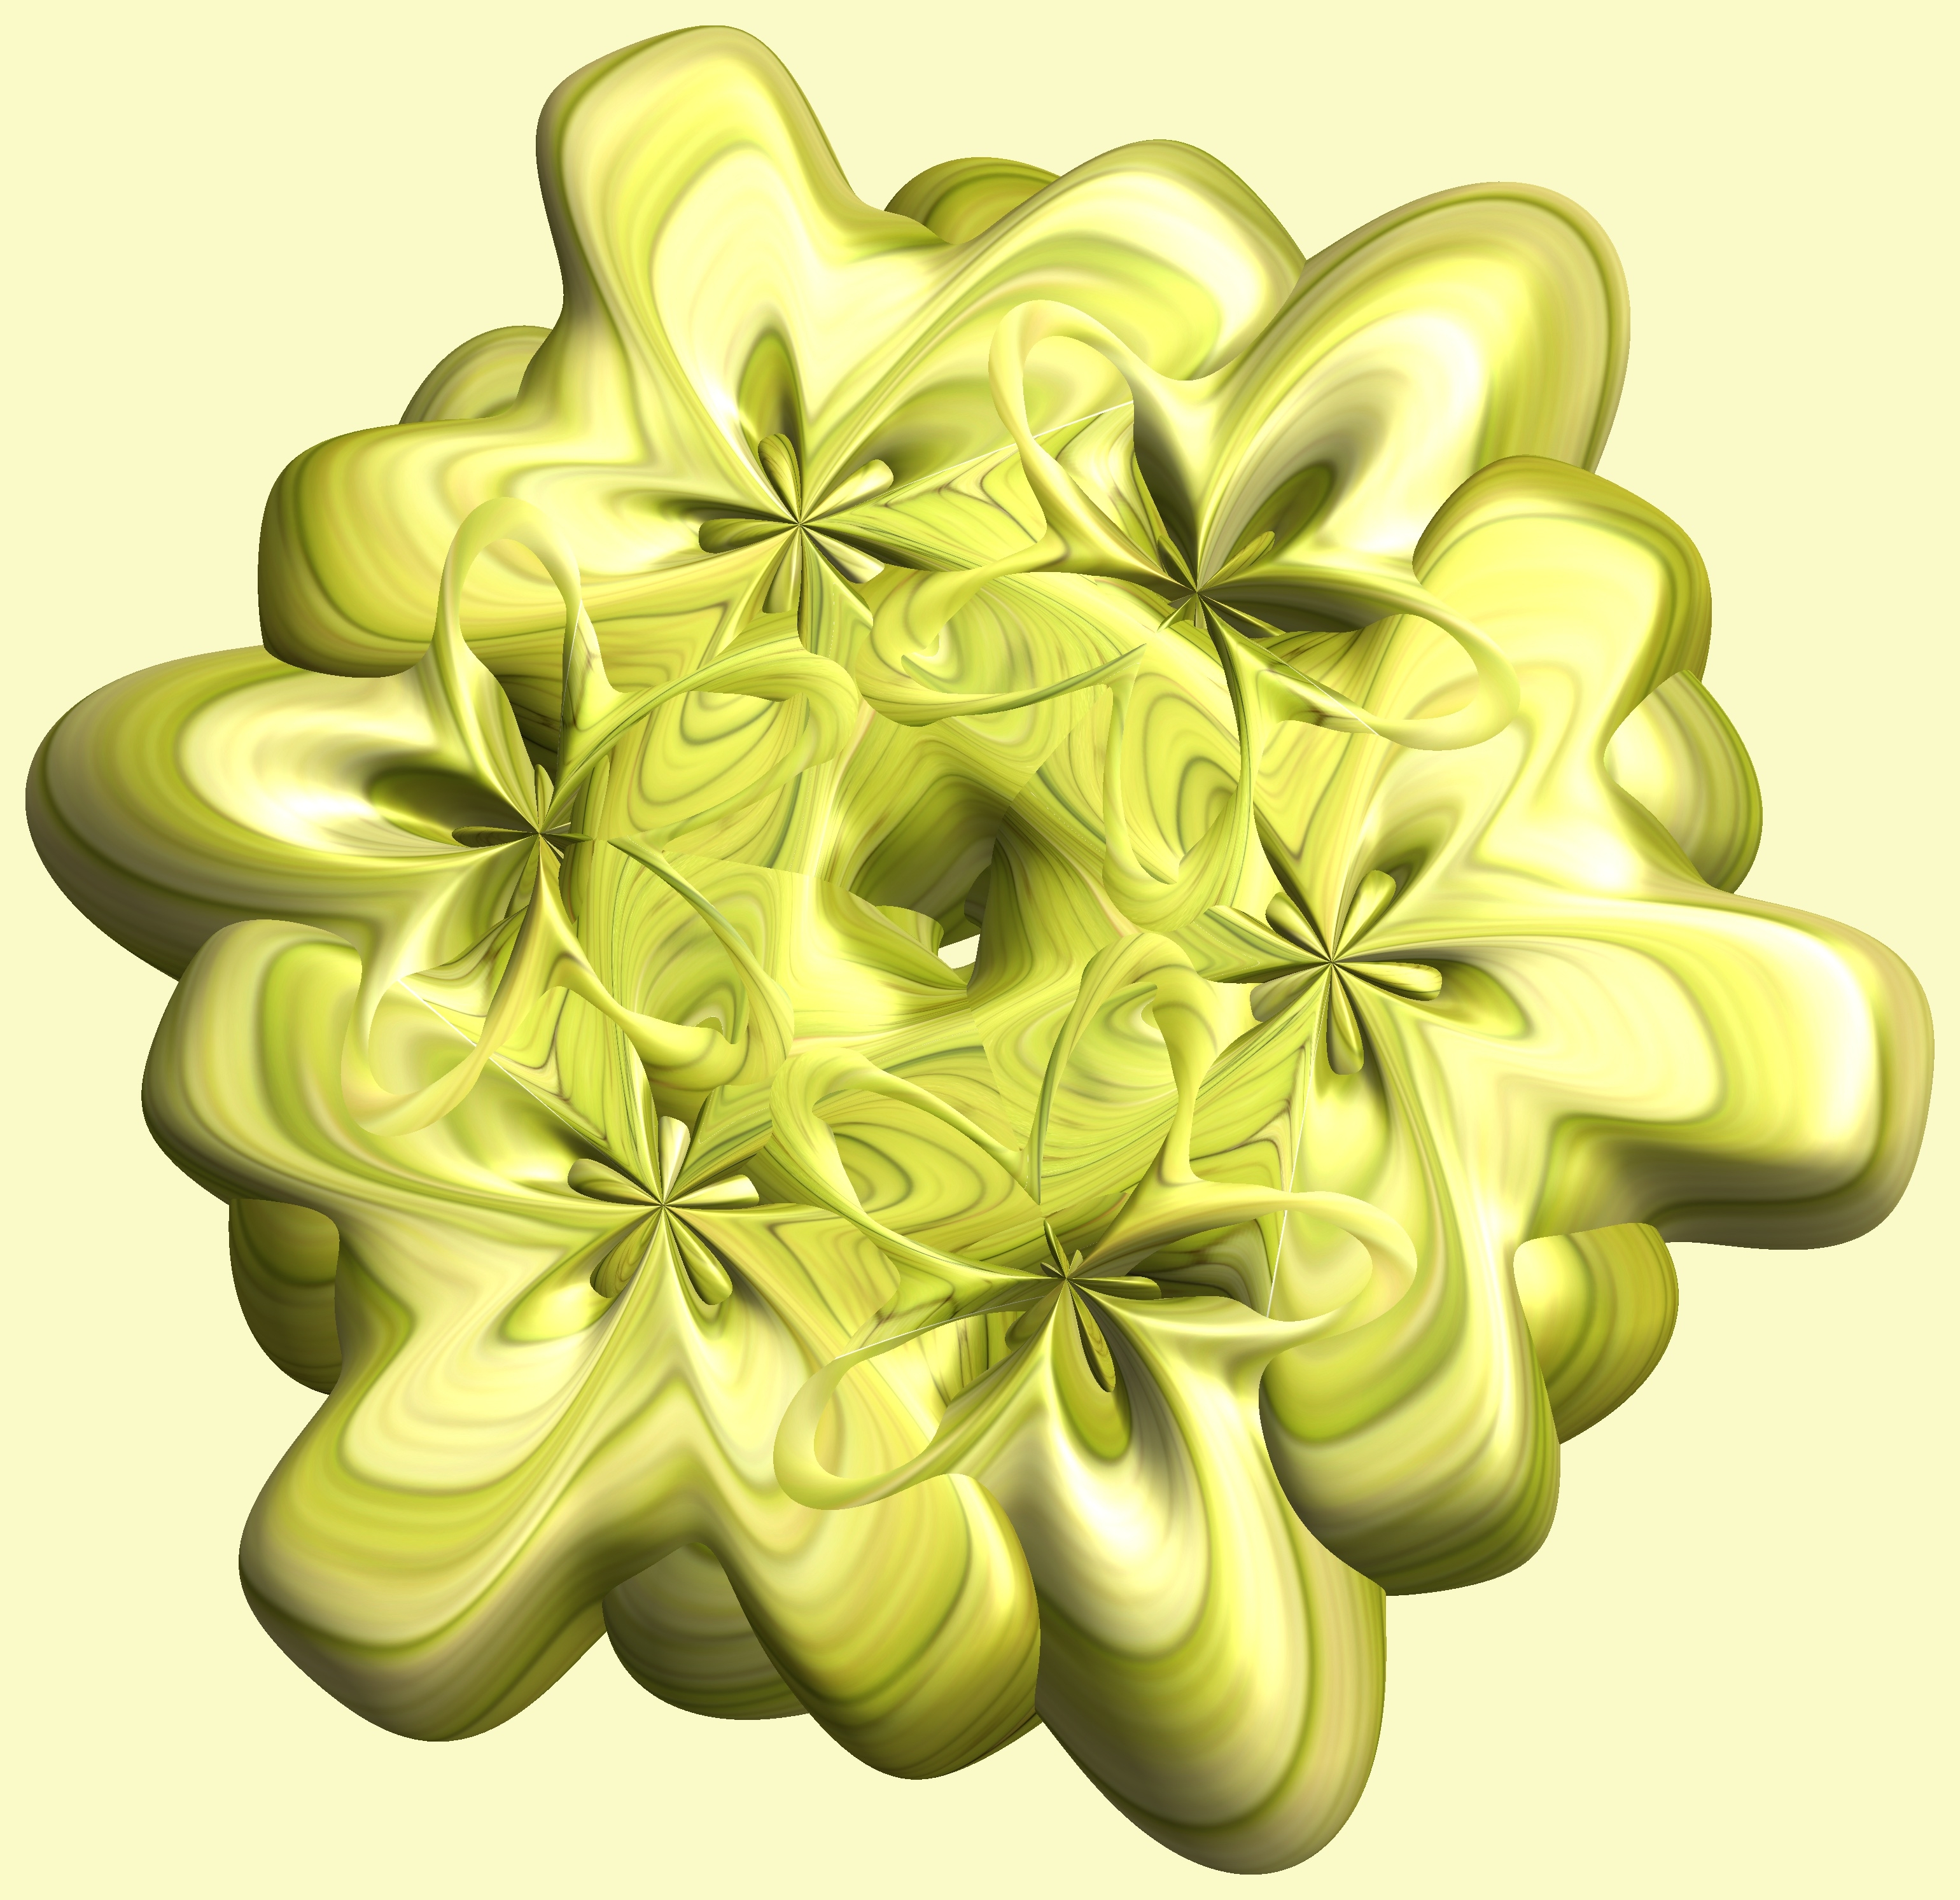
structure, plant, texture, leaf, flower, petal, pattern, green, symbol, produce, clover, figure, illustration, design, symmetry, 3d, graphic, torus, mathematica, cg, parametricplot3d, code, program, algorithm, abstruct, mapping, flowering plant, land plant